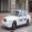
Label: automobile